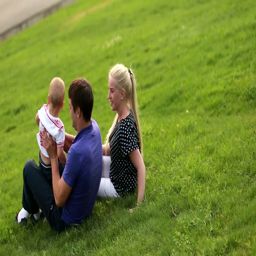
happy family father , mother and little boy playing the field over sunset background .